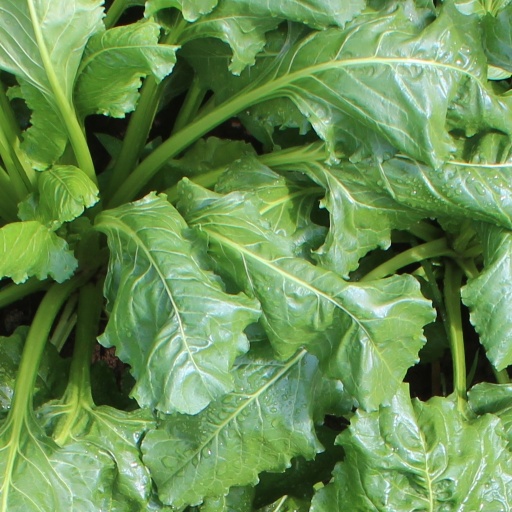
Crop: sugar beet